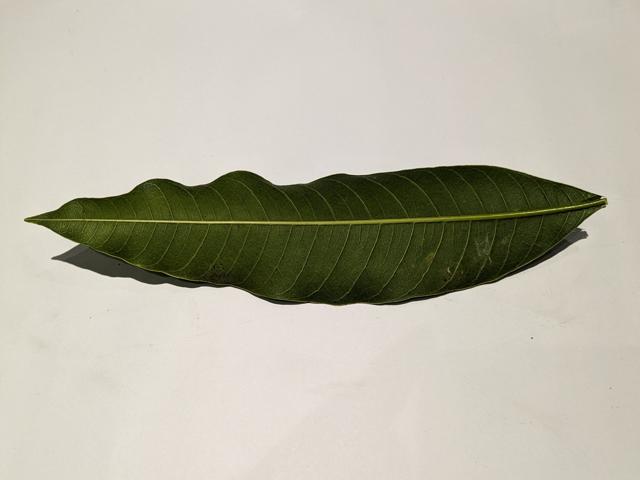
Mango leaf variety: Amrapali